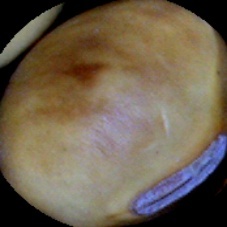
Label: Spotted